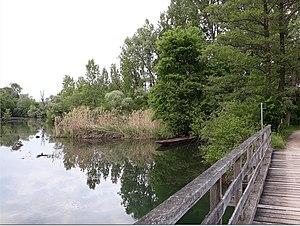
cette partie de la commune française de Rhinau est administrée par l'Allemagne
Le secteur non constitué en municipalité de Rhinau ou enclave de Taubergiessen est un ban de Rhinau qui s'étend sur la rive droite du Rhin en face de la commune de Rhinau. Il est situé sur le territoire allemand mais est propriété de la ville française de Rhinau et couvre une superficie de 9,94 km². Cela correspond à l'étendue de la rive droite du district de Rhénanie.